Burbank, Queensland

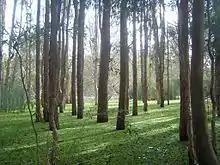
Leslie Harrison Dam, 2011

Burbank is an outer suburb of City of Brisbane and borders City of Redland to the east and City of Logan to the south. It is bounded in the east by Tingalpa Creek, and was hence known as Upper Tingalpa until 1976.